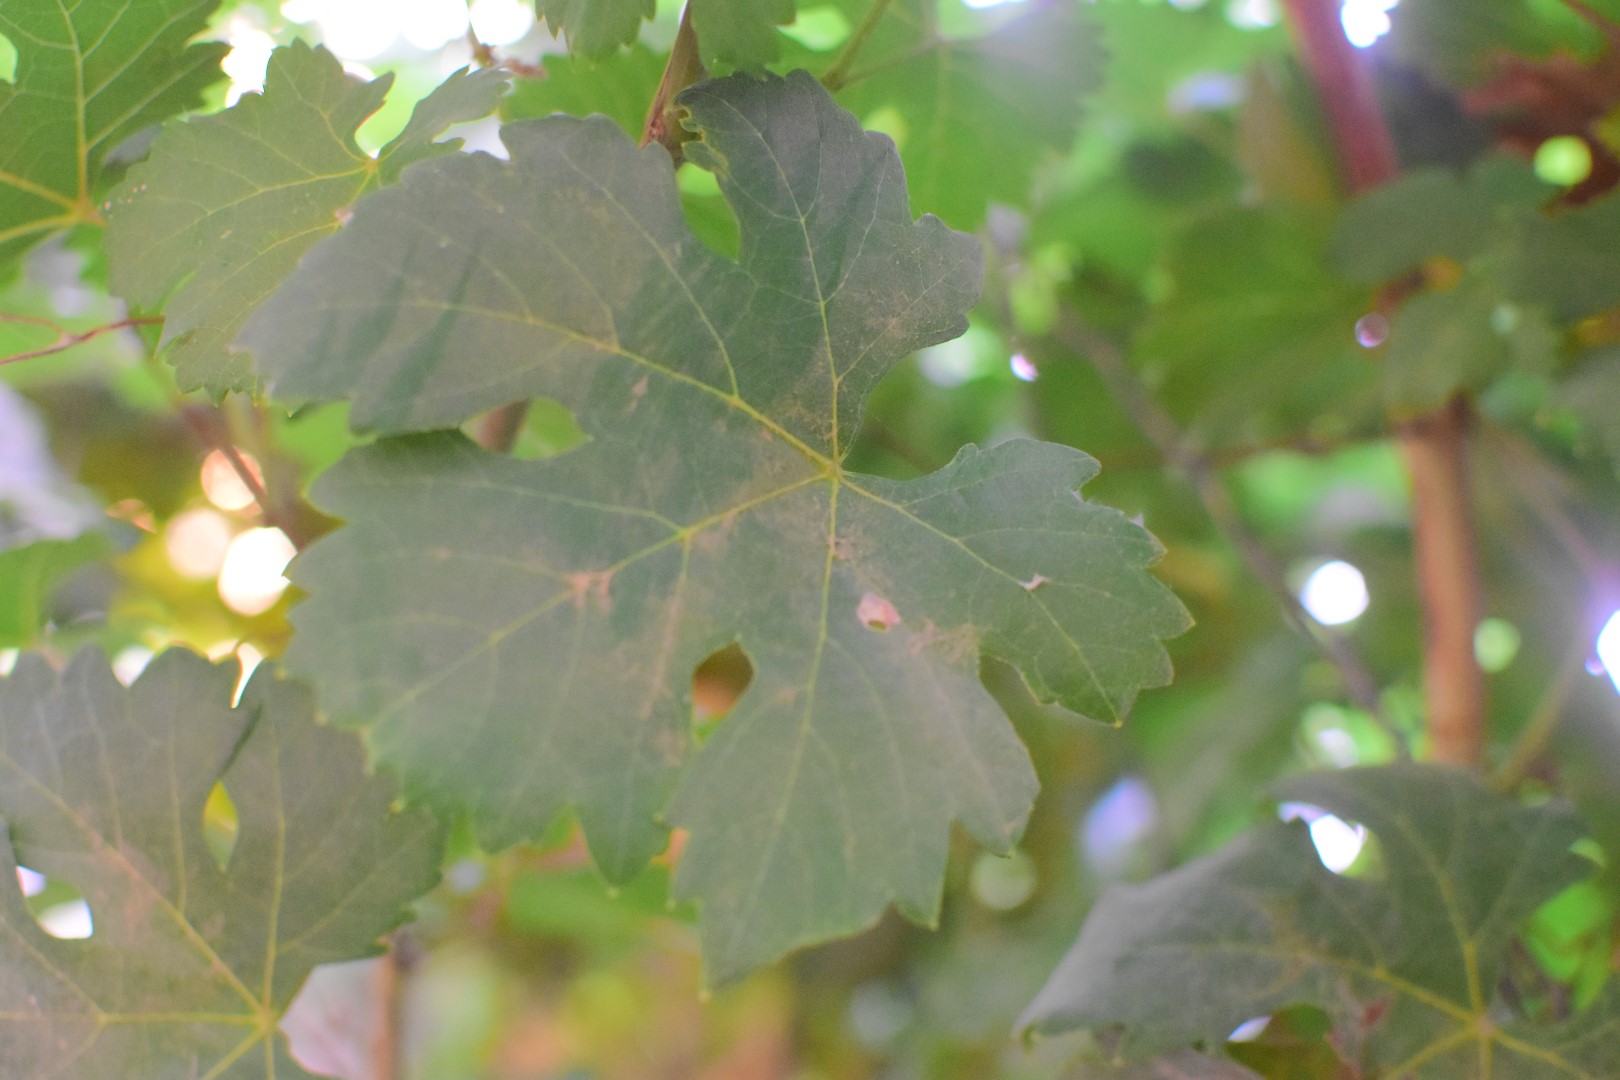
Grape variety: Aswud Balad